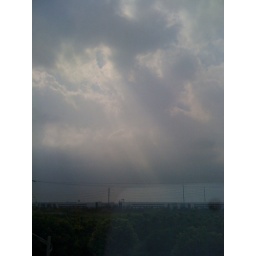
9am in the morning, in WaiGaoQiao. It rained a little bit, sunshine through the cloud down to the ground